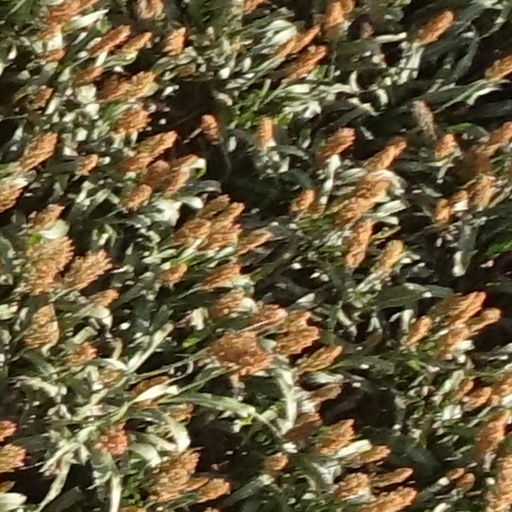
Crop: sorghum